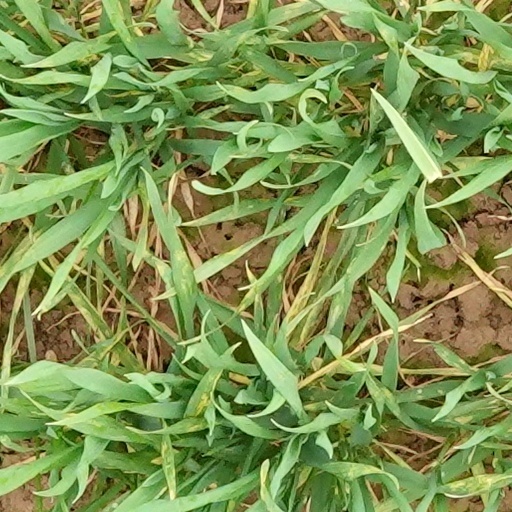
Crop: wheat